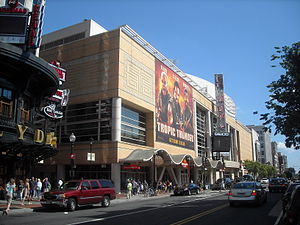
Verizon Communications / Sponsorater og navnerettigheder
Verizon Center Chinatown, Washington, D.C.
Verizon Communications Inc. er en international internetudbyder og teleselskab, der udgør en del af Dow Jones Industrial Average. Historien startede i 1983 som Bell Atlantic, der blev skabt ved at AT&T blev delt i syv regionale teleskaber, det skete for at undgå karteldannelse. I 1997 opkøbte Bell Atlantic et andet regionalt teleselskab, NYNEX, med base i New York City. I år 2000 opkøber Bell Atlantic det tidligere uafhængige teleselskab GTE og indfører navnet "Verizon", et sammensat ord af veritas og horizon. Virksomhedens hovedsæde er i Verizon Building på 140 West Street, Lower Manhattan, New York City. Virksomheden er USA's næststørste teleselskab målt på omsætning som i 2010 var på US$ 111 mia. Der var i 2010 194.400 ansatte i koncernen.